2002–03 Yeovil Town F.C. season

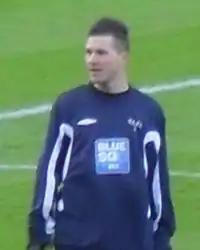
After joining the club in February, Welsh striker Kevin Gall scored 14 goals in 15 matches played.

Yeovil faced Morecambe at home in the FA Trophy fourth round and came out 2–1 victors after goals from Kirk Jackson and Terry Skiverton. Early February saw defender Tom White join Woking on a one-month loan deal, while the club signed former Bristol Rovers forward Kevin Gall and completed the loan signing of Jason Blunt from Scarborough with a view to a permanent move. New striker Kevin Gall scored on his debut as a substitute in a 4–0 home victory against Kettering Town, on 8 February. Blunt's loan spell at Yeovil was cut short after just one match after he was recalled by Scarborough after he was signed by Doncaster Rovers. After losing out with Blunt, manager Gary Johnson signed midfielder Neil Mustoe from Stevenage Borough on a free transfer until the end of the season. Yeovil extended their unbeaten league run to nine games with a 4–2 victory over Farnborough, on 9 February. Yeovil ended February with two cup victories, 2–0 over Odd Down in the Somerset Premier Cup, and a 2–1 victory against Northwich Victoria as Yeovil continued their defence of the FA Trophy.